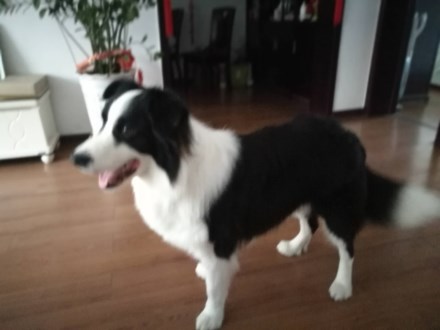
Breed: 2594-n000109-Border_collie